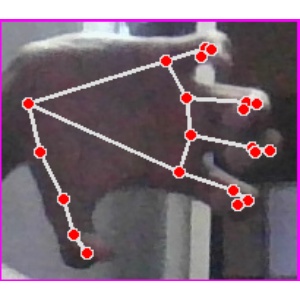
अक्षर: त